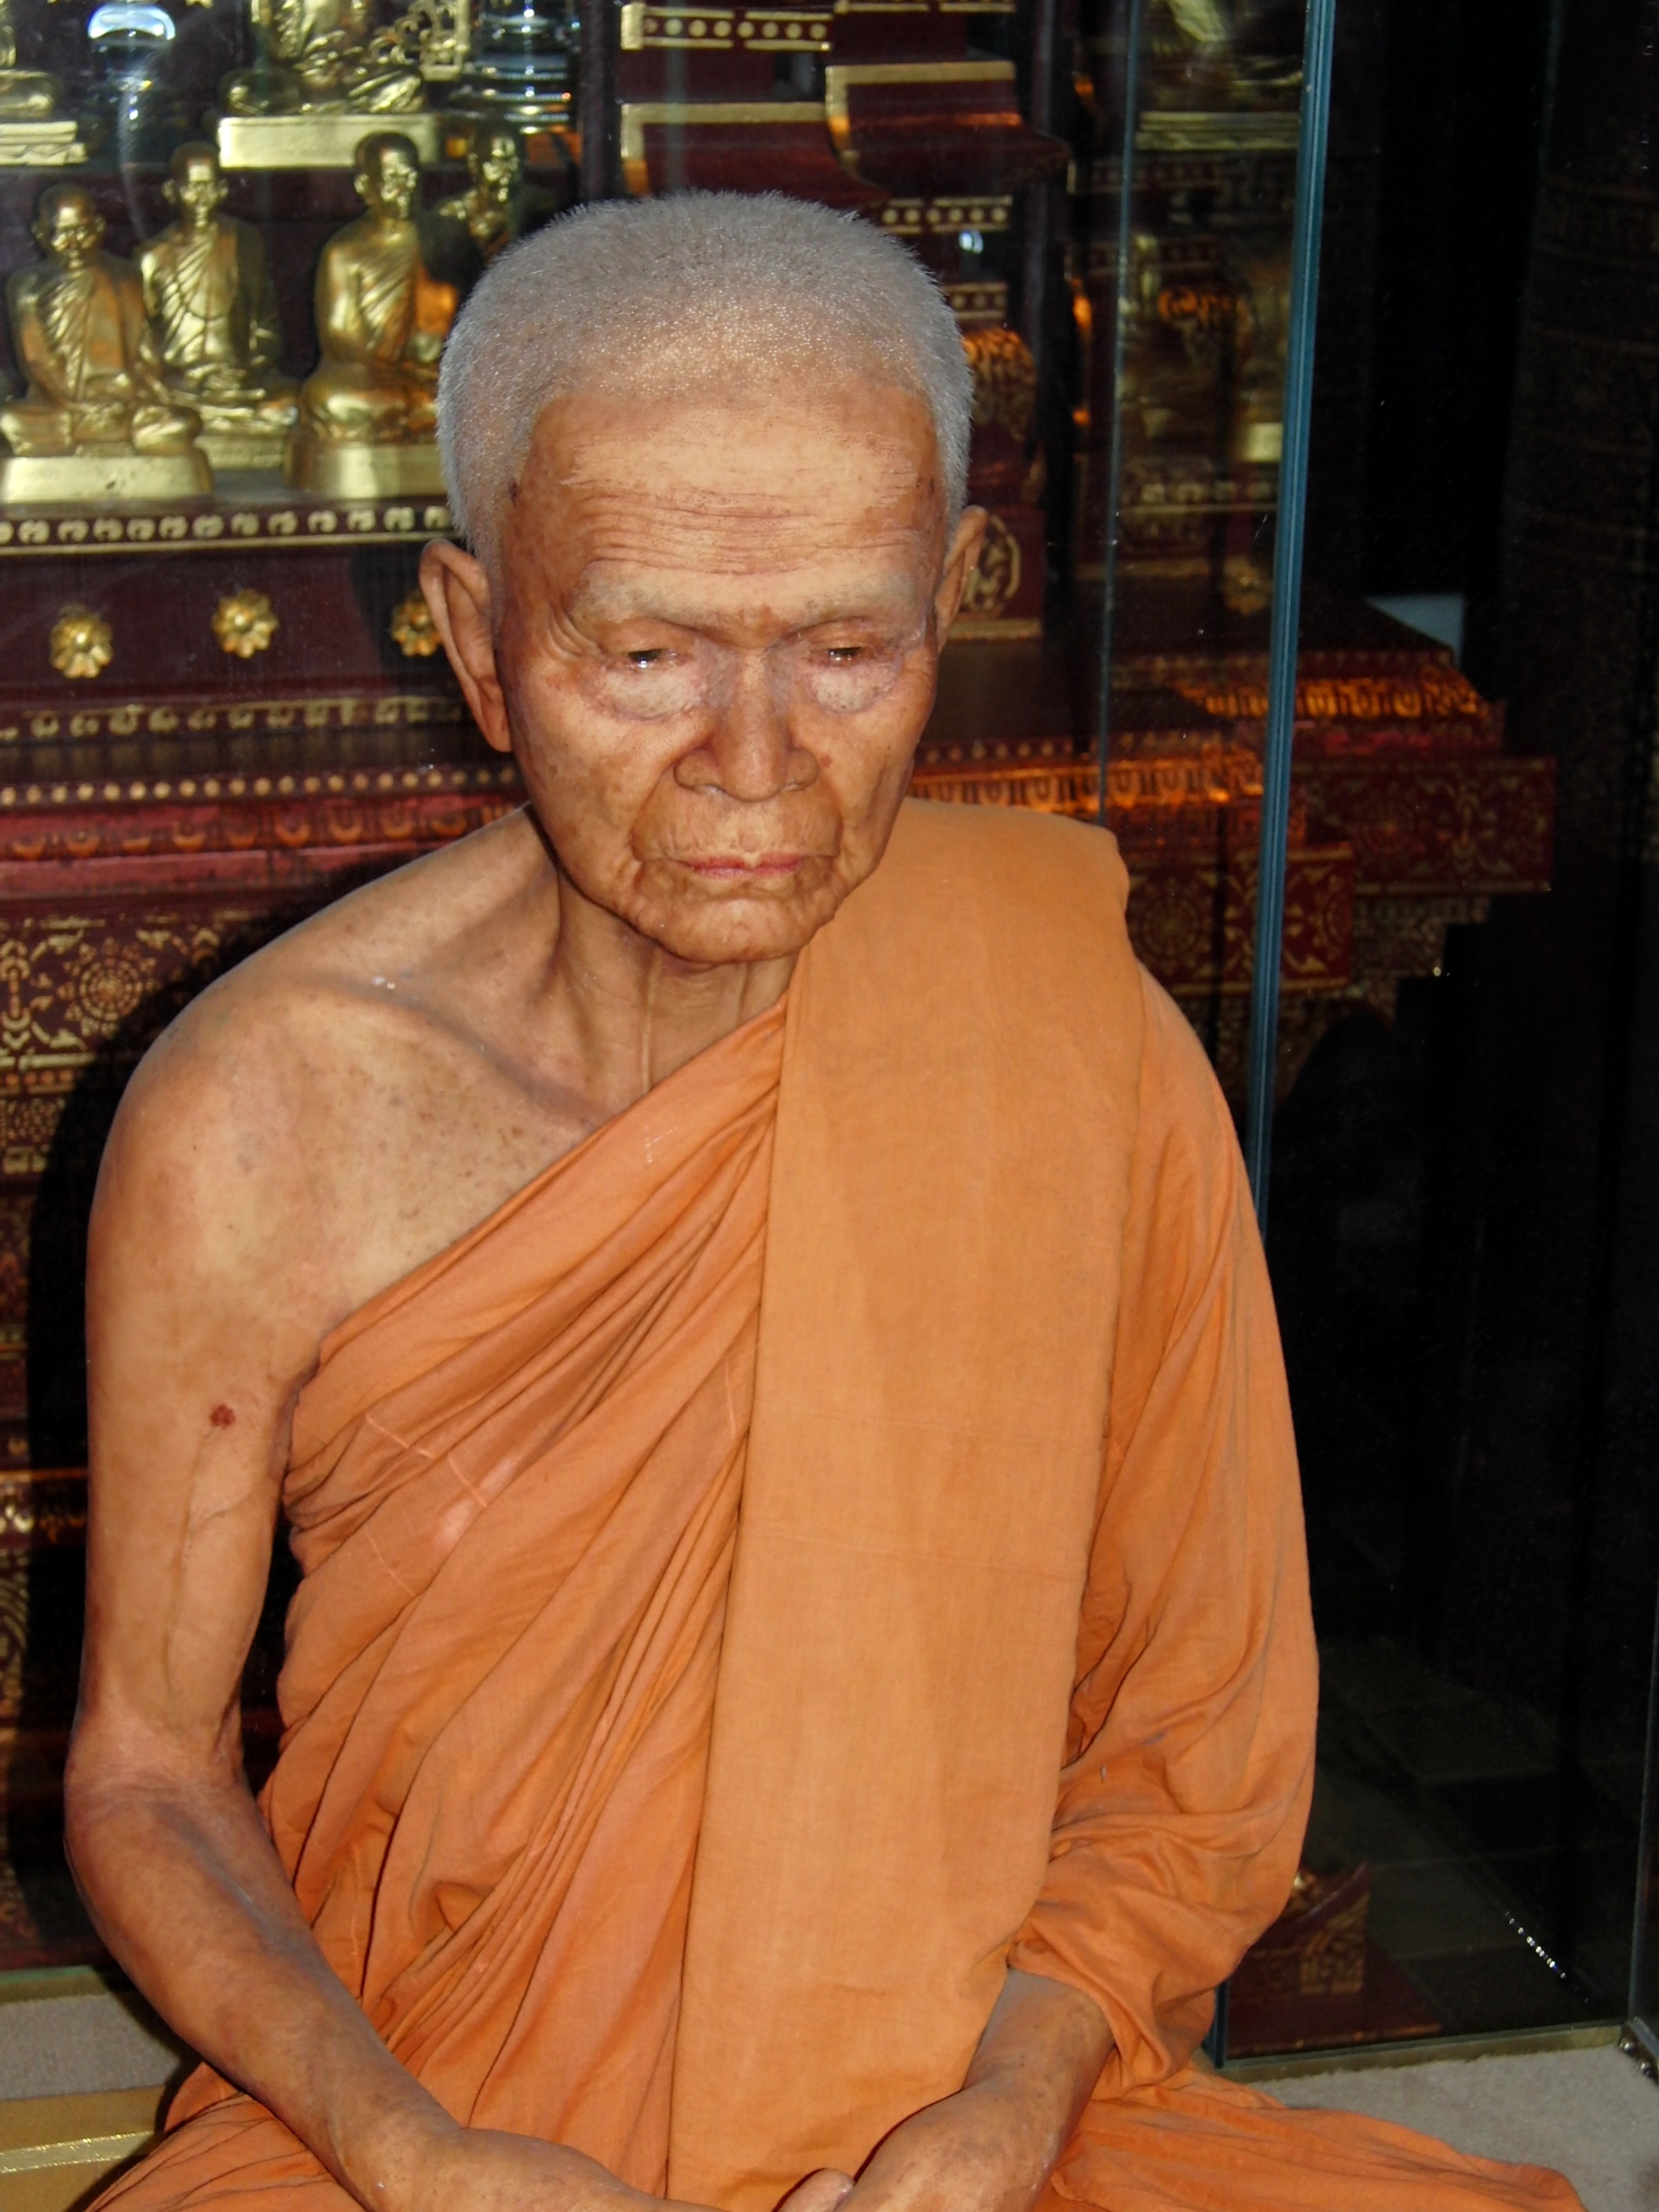
man, person, orange, monk, buddhism, asia, human, profession, thailand, sculpture, art, meditation, temple, faith, lama, carving, temple complex, buddhists, abbot, human positions, wax figure